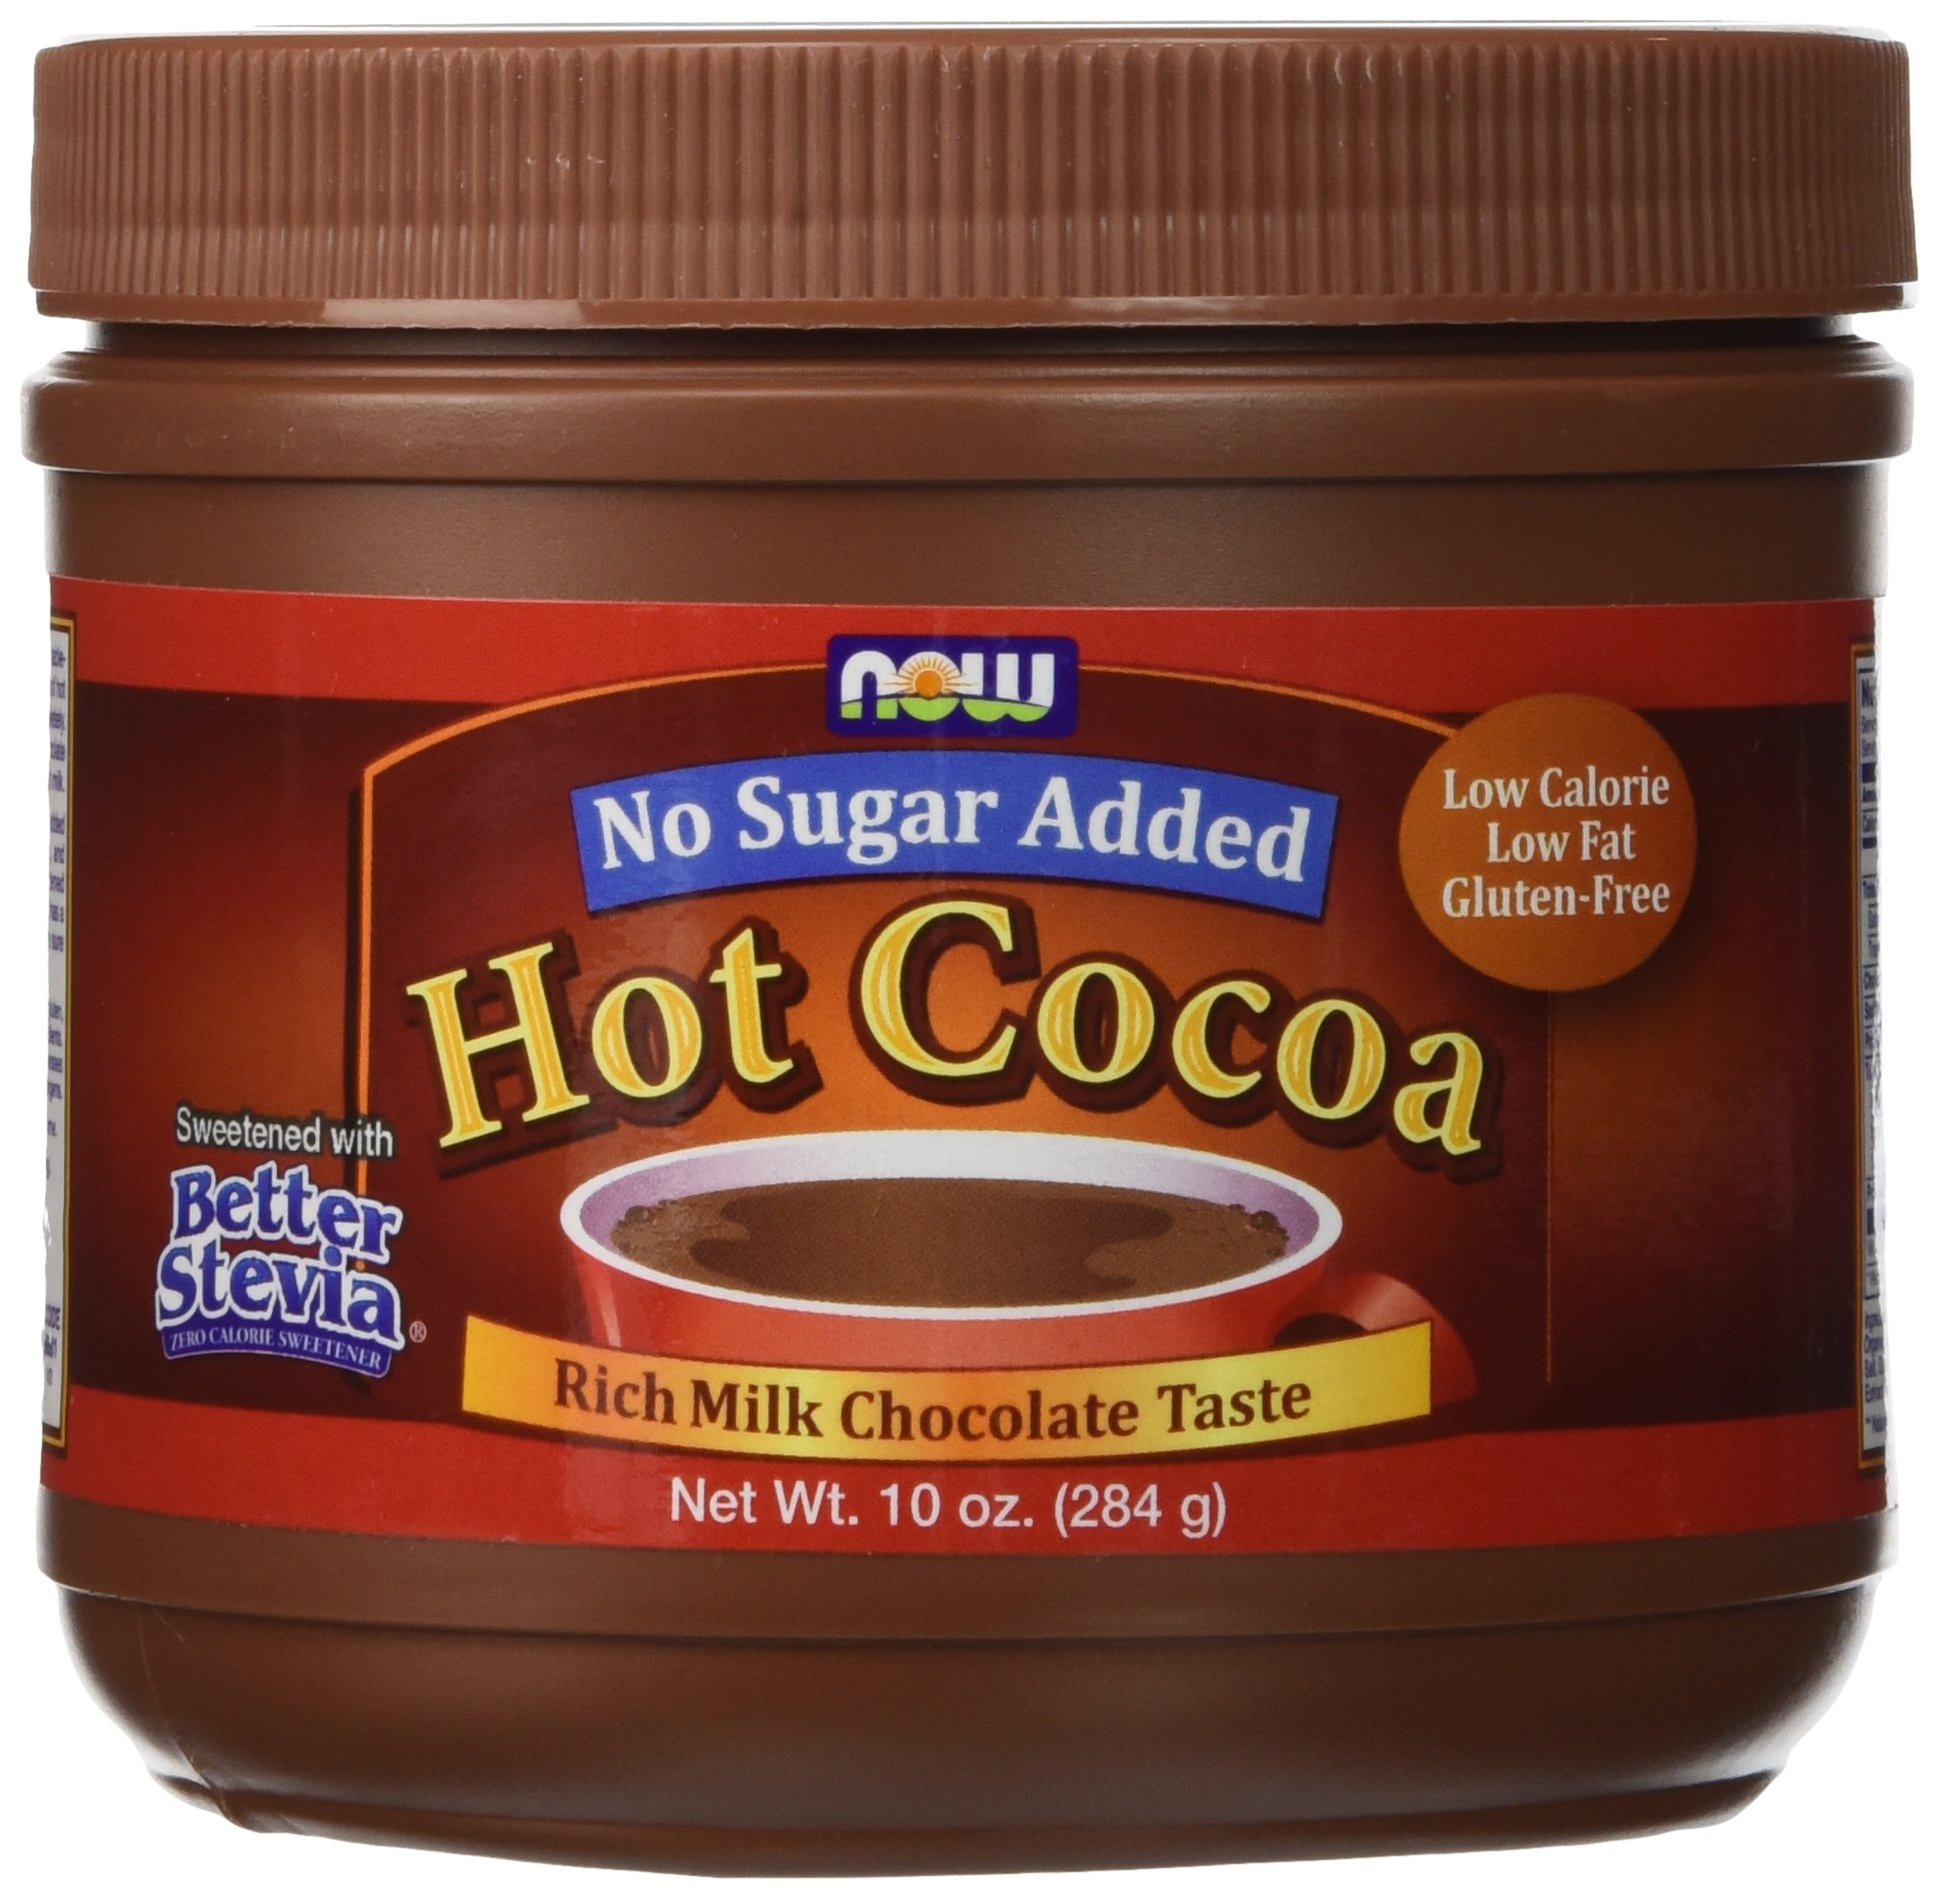
Item Name: Hot Cocoa Mix No Sugar Added
Bullet Point 1: Non-GMO
Bullet Point 2: 1/2 Calories of Regular Hot Cocoa
Bullet Point 3: Sweetened with Monk Fruit and Stevia
Bullet Point 4: No Artificial Sweeteners
Bullet Point 5: Just Add Hot Water or Milk
Value: 10.0
Unit: Ounce

Price: 11.99